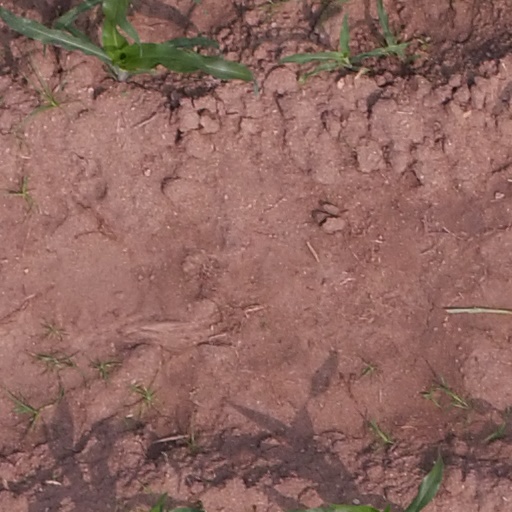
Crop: maize; corn